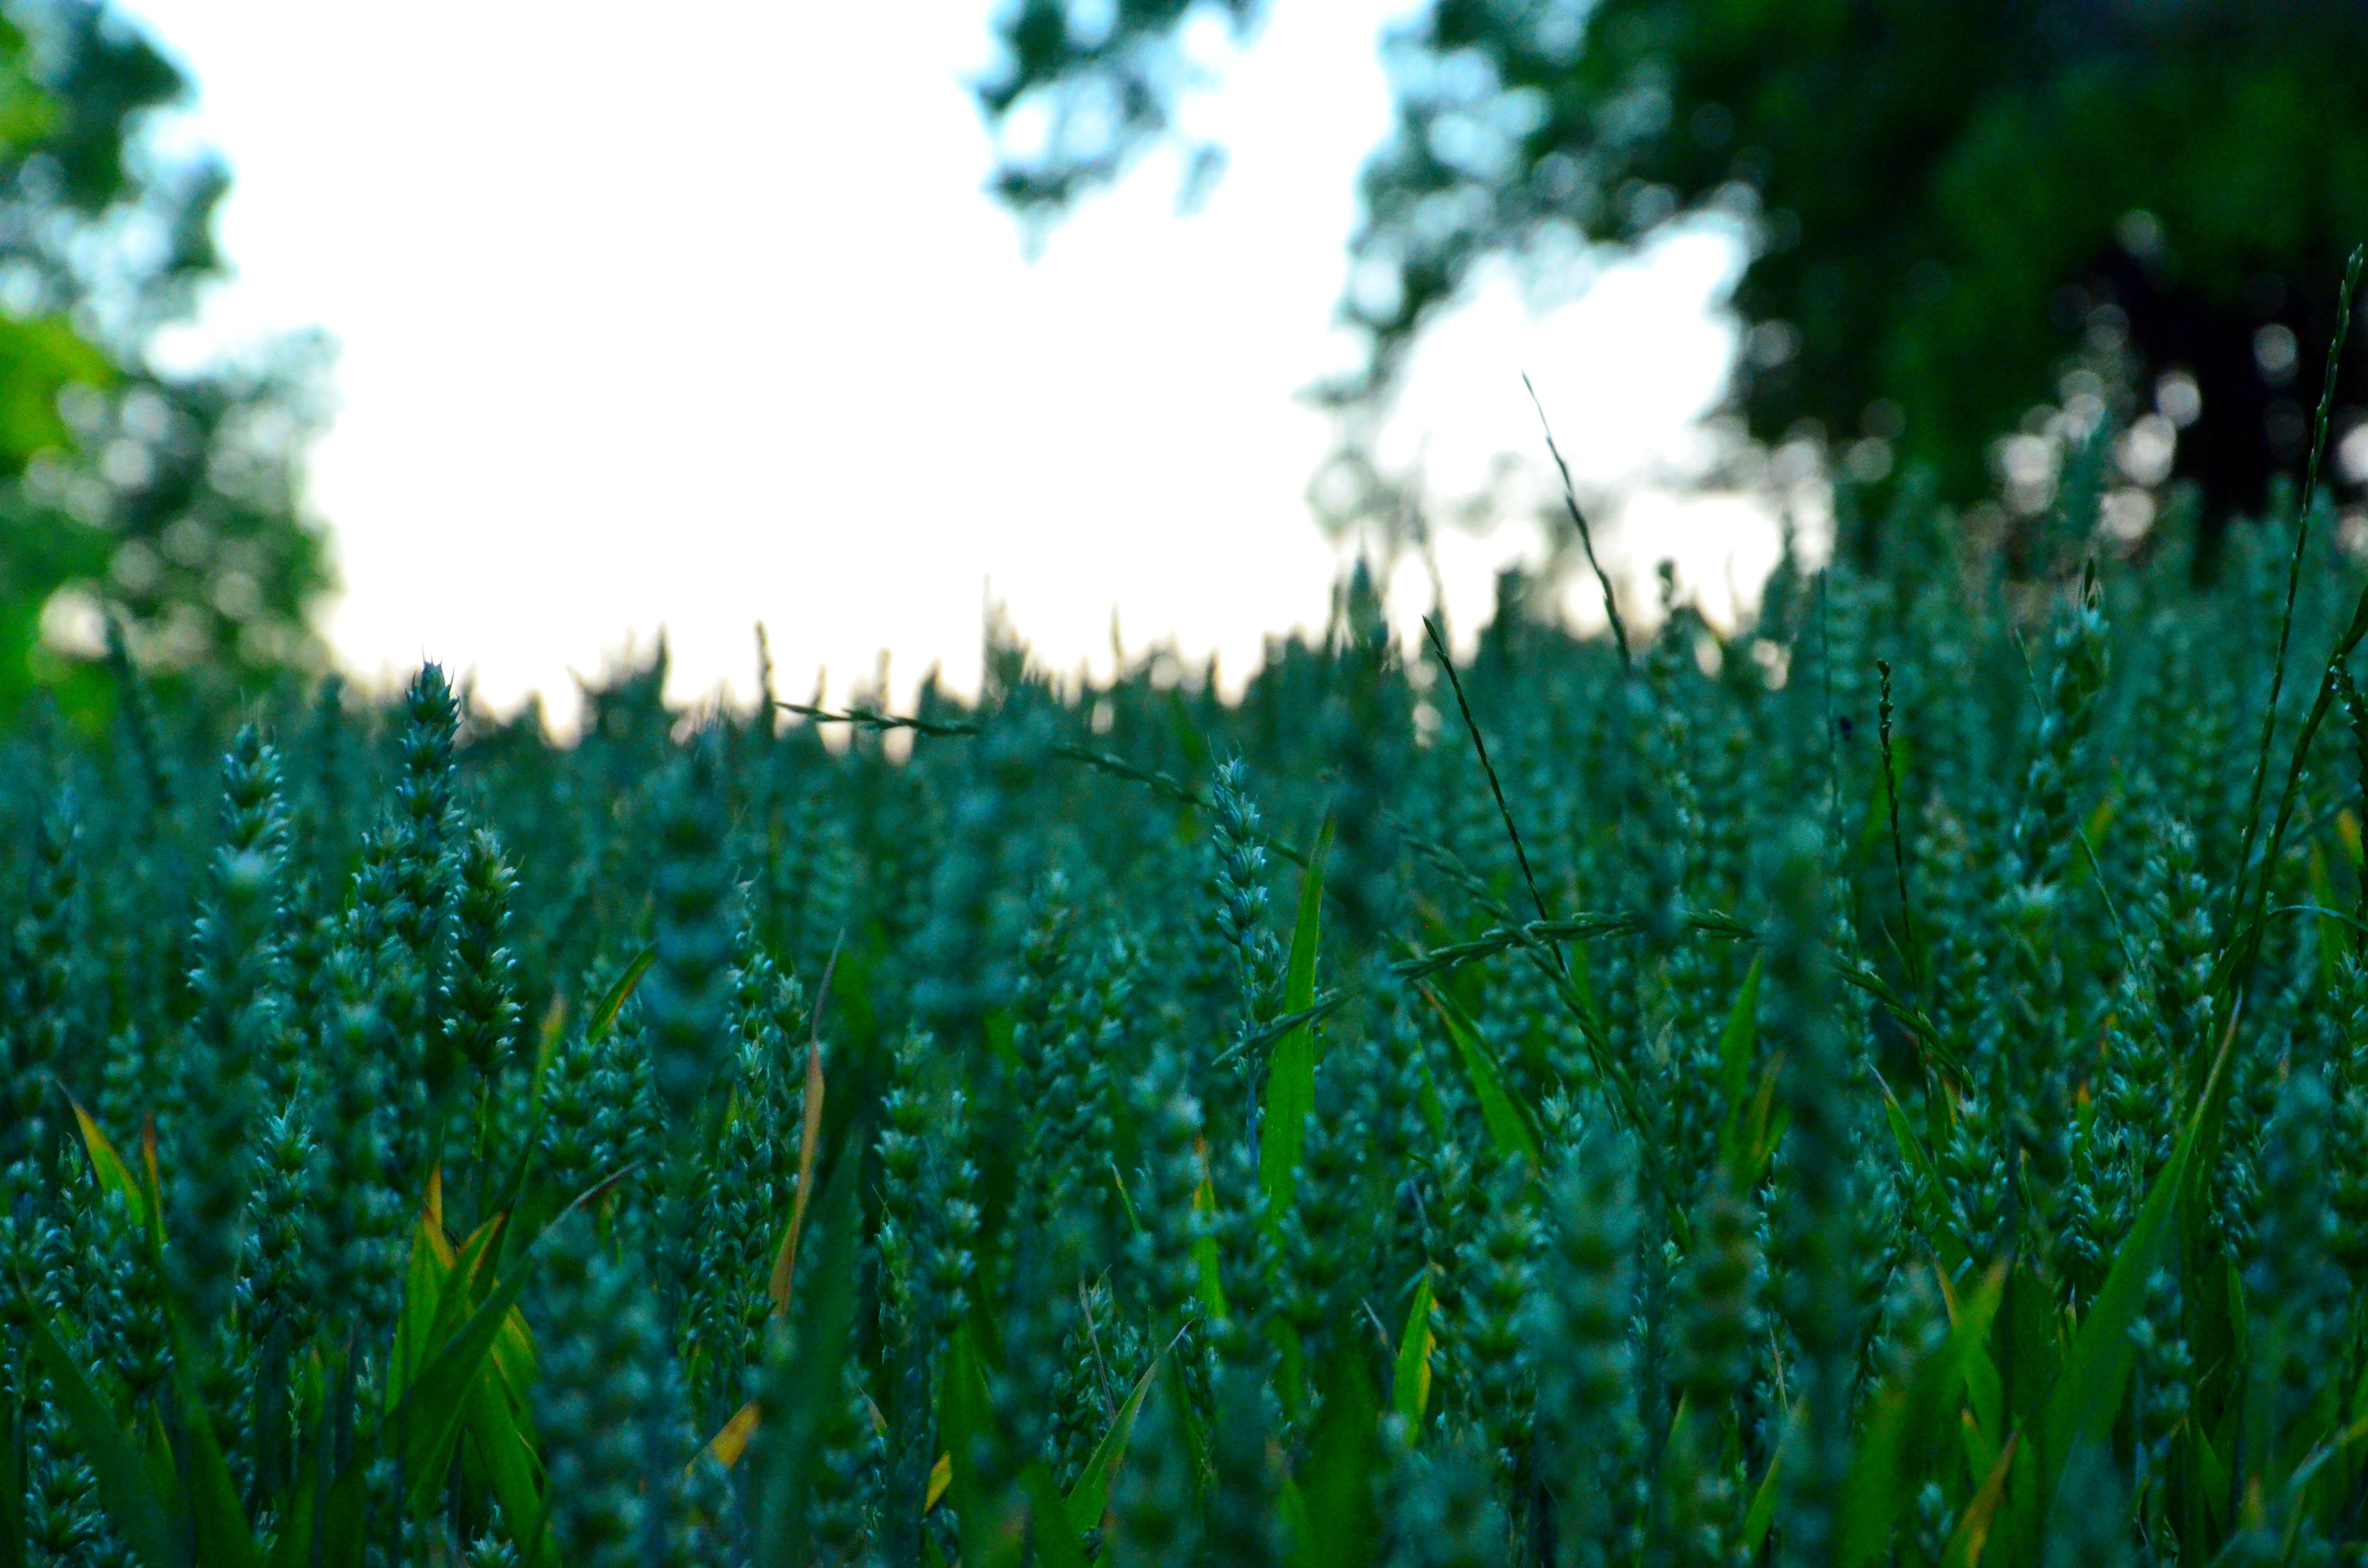
landscape, nature, grass, light, plant, field, lawn, meadow, wheat, grain, prairie, sunlight, leaf, flower, land, summer, food, green, harvest, crop, agriculture, eat, flora, spike, wheat field, grassland, shrub, hell, cereals, ecosystem, arable, flowering plant, grass family, land plant